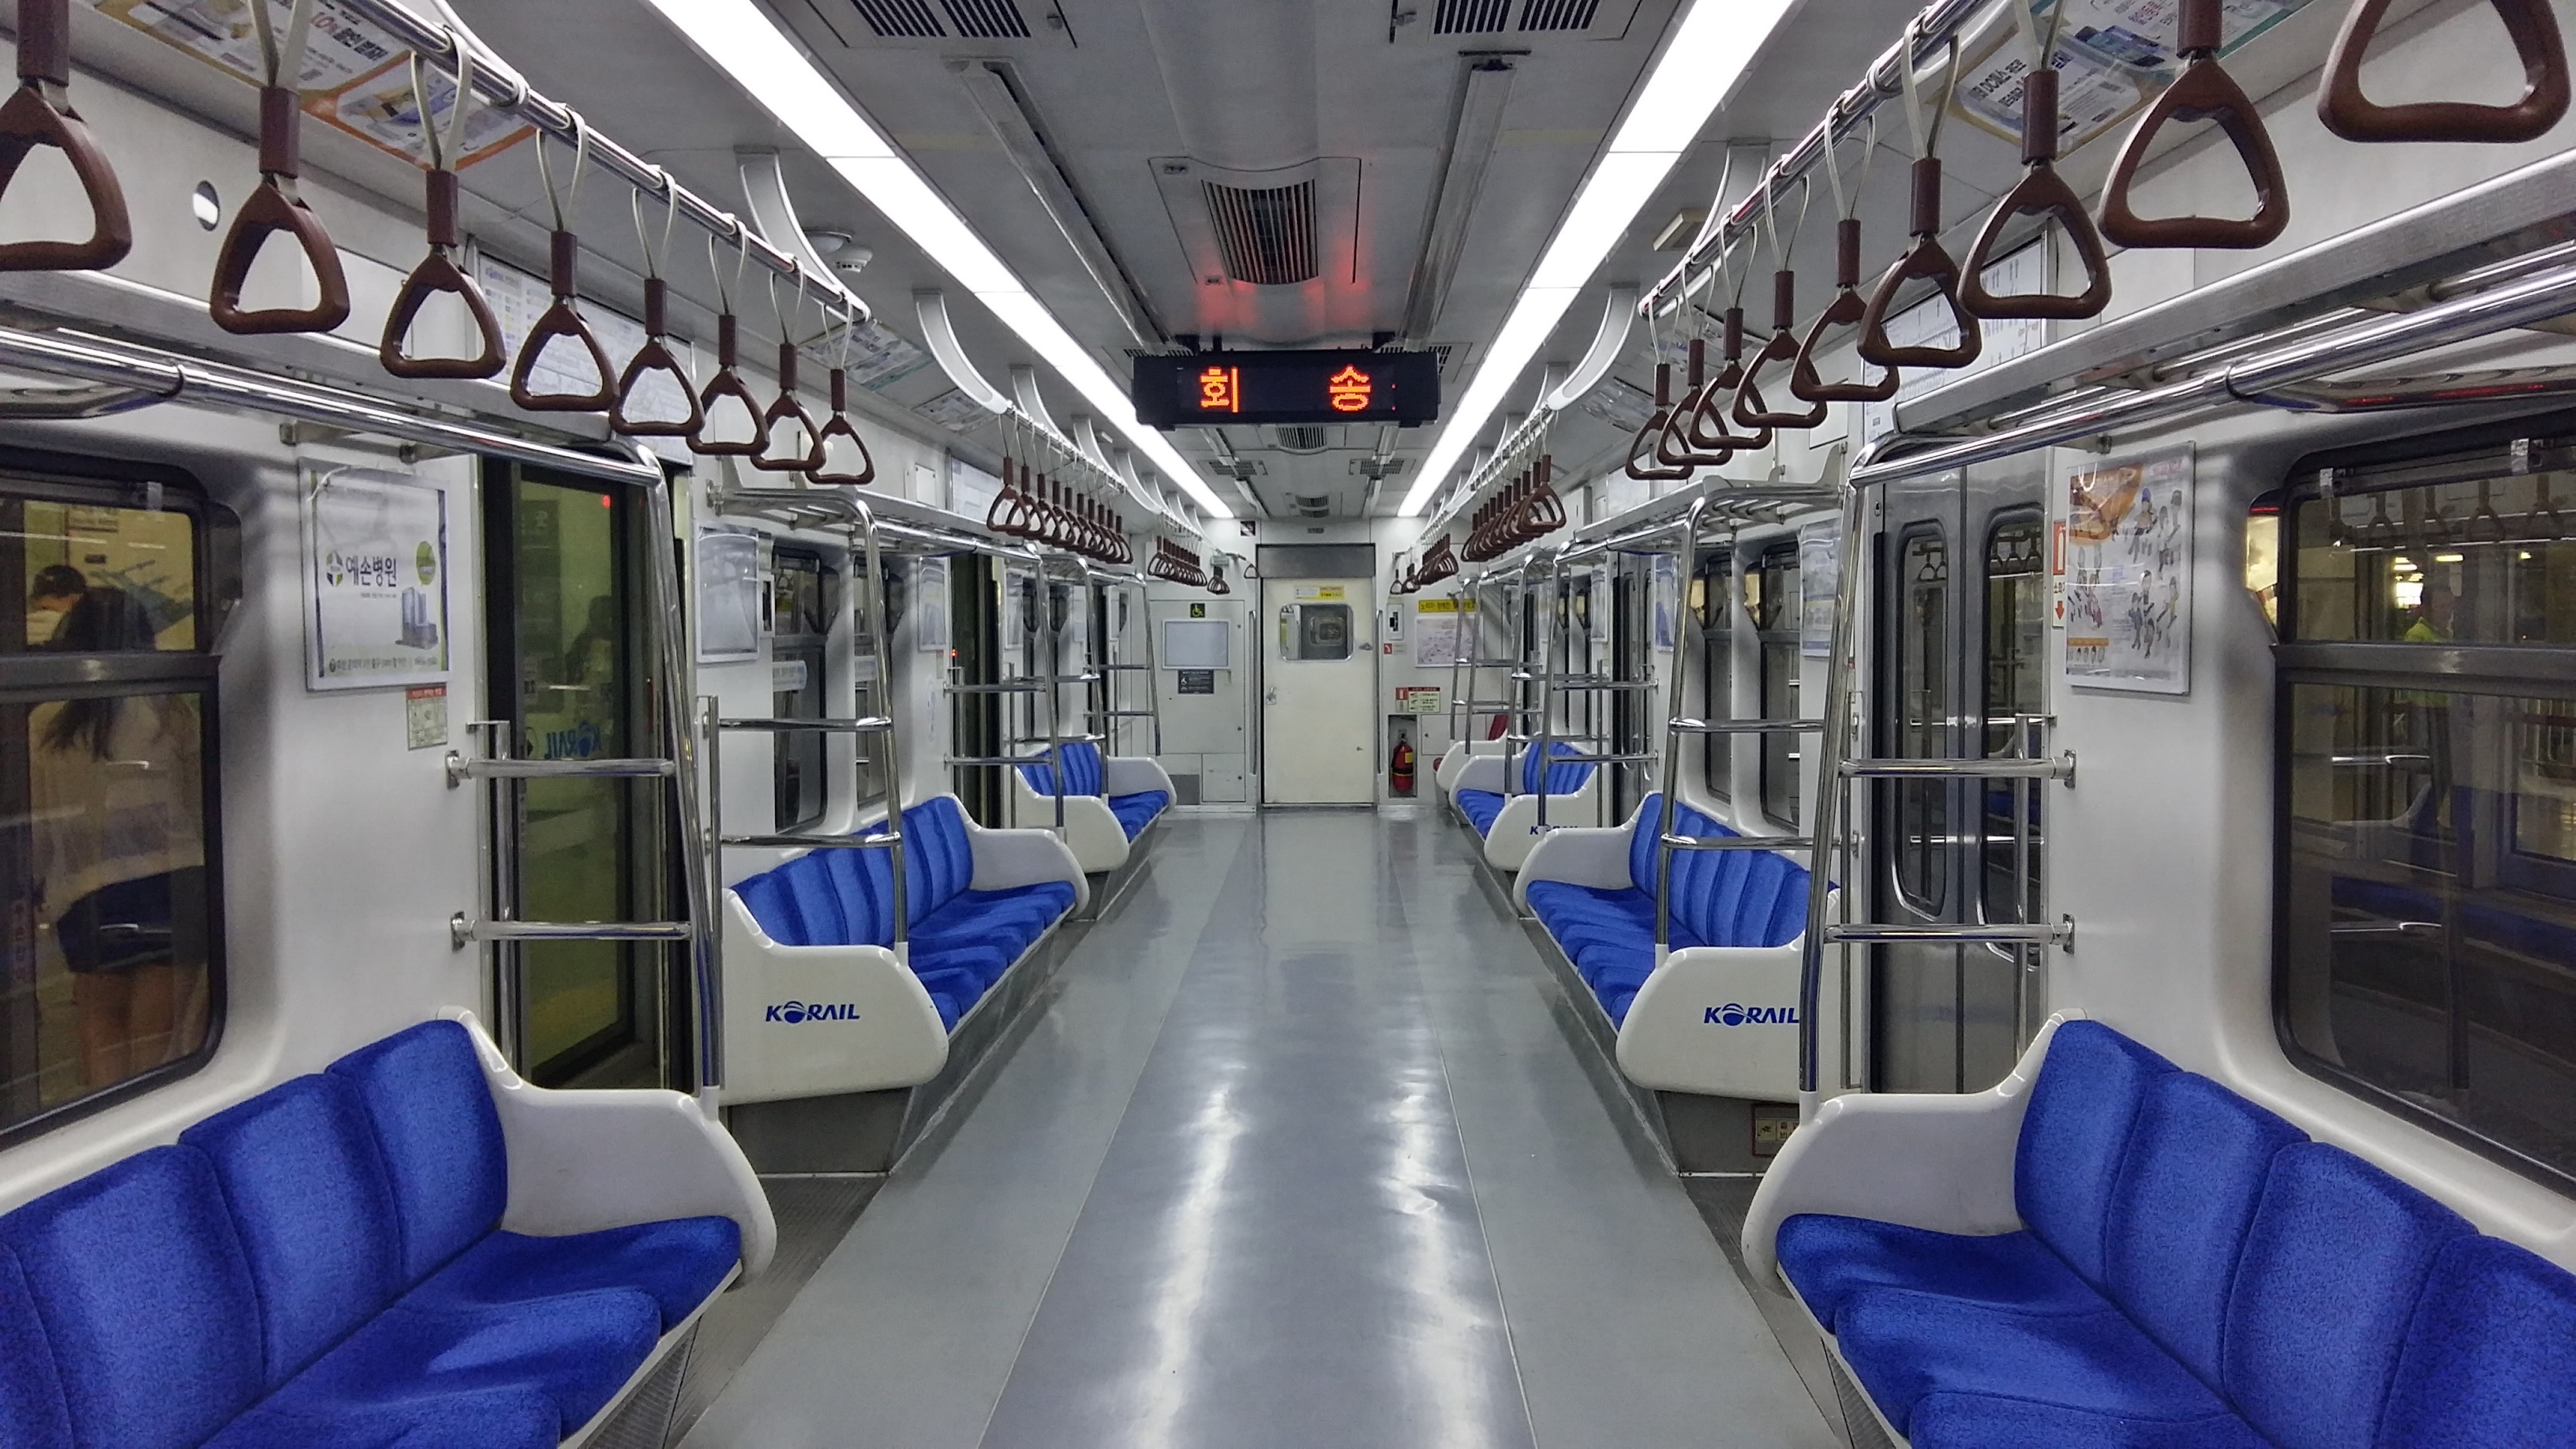
railway, train, subway, underground, transportation, transport, vehicle, airline, train station, public transport, korea, coach, passenger, republic of korea, land vehicle, south korea subway, rolling stock, rapid transit